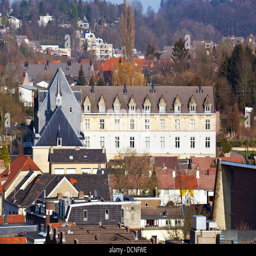
view on the roofs in the town